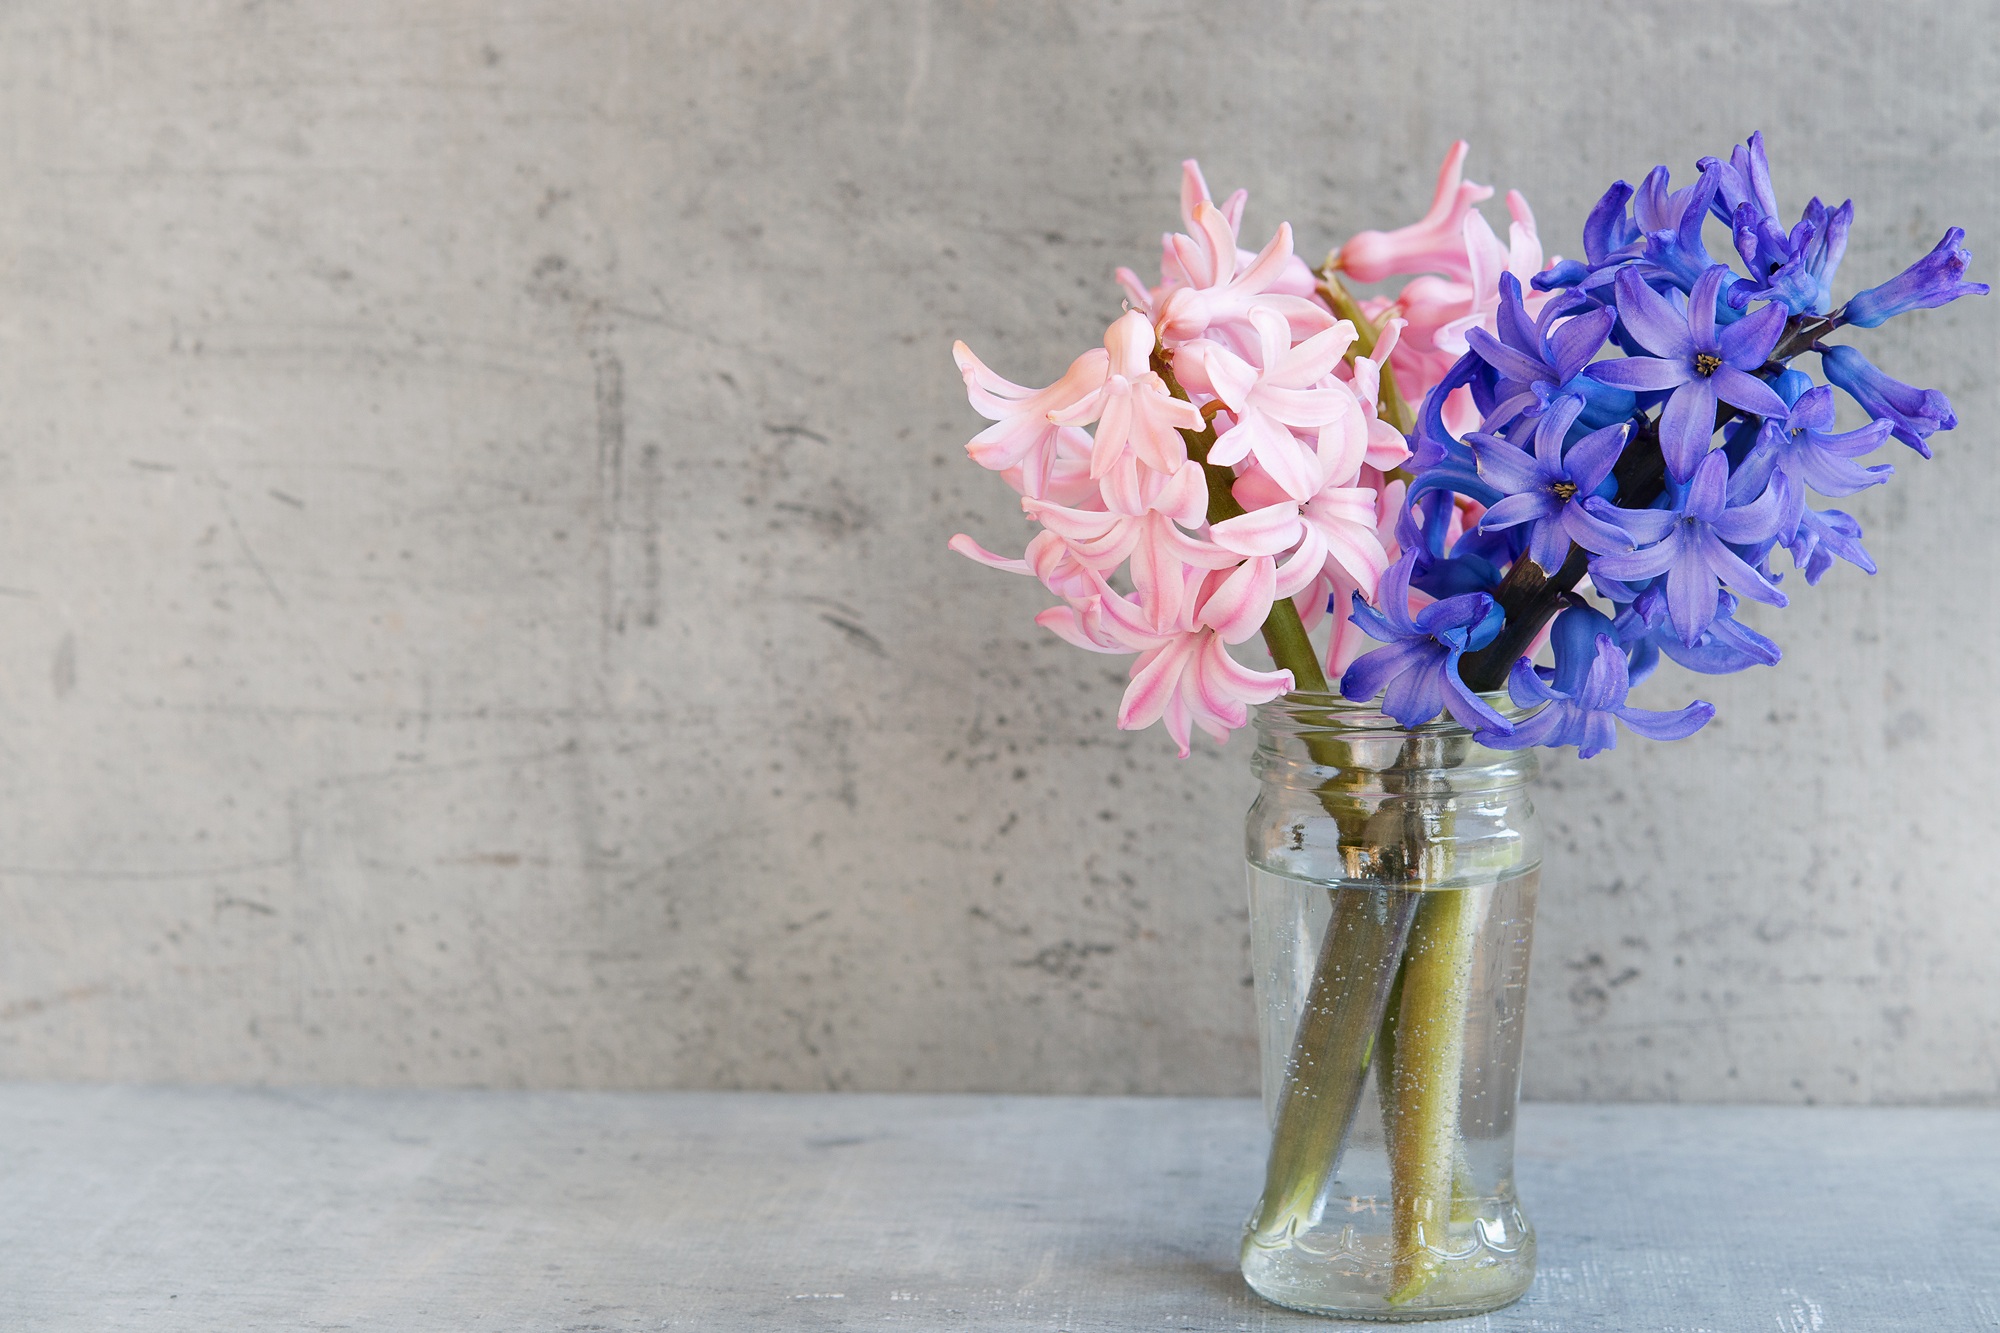
plant, flower, glass, vase, spring, blue, pink, close, deco, flowers, negative space, art, fragrant, floristry, hyacinth, spring flowers, text freedom, flowering plant, flower bouquet, cut flowers, fragrant flowers, floral design, centrepiece, land plant, flower arranging